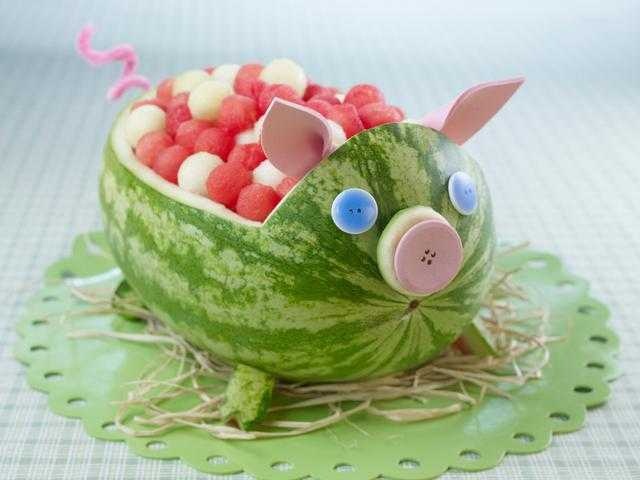
Label: Watermelon